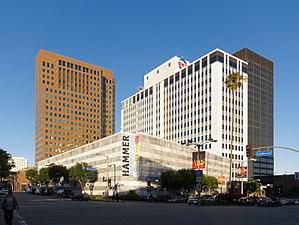
Le musée Hammer ou Hammer Museum, qui est affilié à l'université de Californie à Los Angeles, est un musée d'art et un centre culturel. Fondé en 1990 par l'homme d'affaires Armand Hammer à partir de sa collection personnelle d'œuvres d'art, le musée a depuis élargi ses collections et ses domaines d'actions. Il s'emploie notamment à faciliter l'émergence d'artistes contemporains.